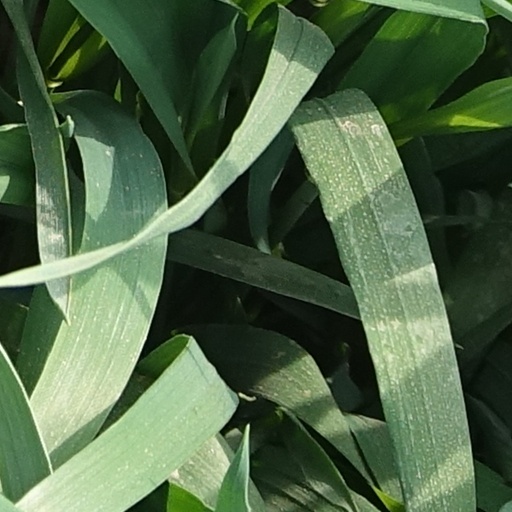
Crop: wheat